Fiza

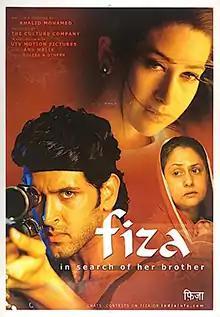
Theatrical release poster

Fiza", elaborately known as Fiza: In Search Of Her Brother" is a 2000 Indian Hindi-language action-thriller film written and directed by Khalid Mohamed, and produced by Pradeep Guha. The film stars Karisma Kapoor in the title role, alongside Hrithik Roshan and Jaya Bachchan, with supporting performances by Manoj Bajpayee, Bikram Saluja, and Isha Koppikar. Set in the aftermath of the 1993 Bombay riots, the narrative follows Fiza Ikramullah’s search for her brother Amaan, who had gone missing during the riots. When she finally reunites with him years later, she discovers that he has joined a militant organization, forcing her to confront painful decisions about family, morality, and justice.